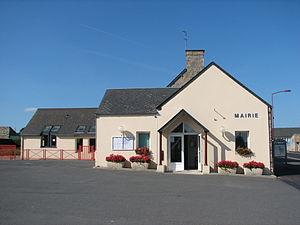
La mairie de Néhou
Néhou est une commune française, située dans le département de la Manche en région Normandie, peuplée de 626 habitants.